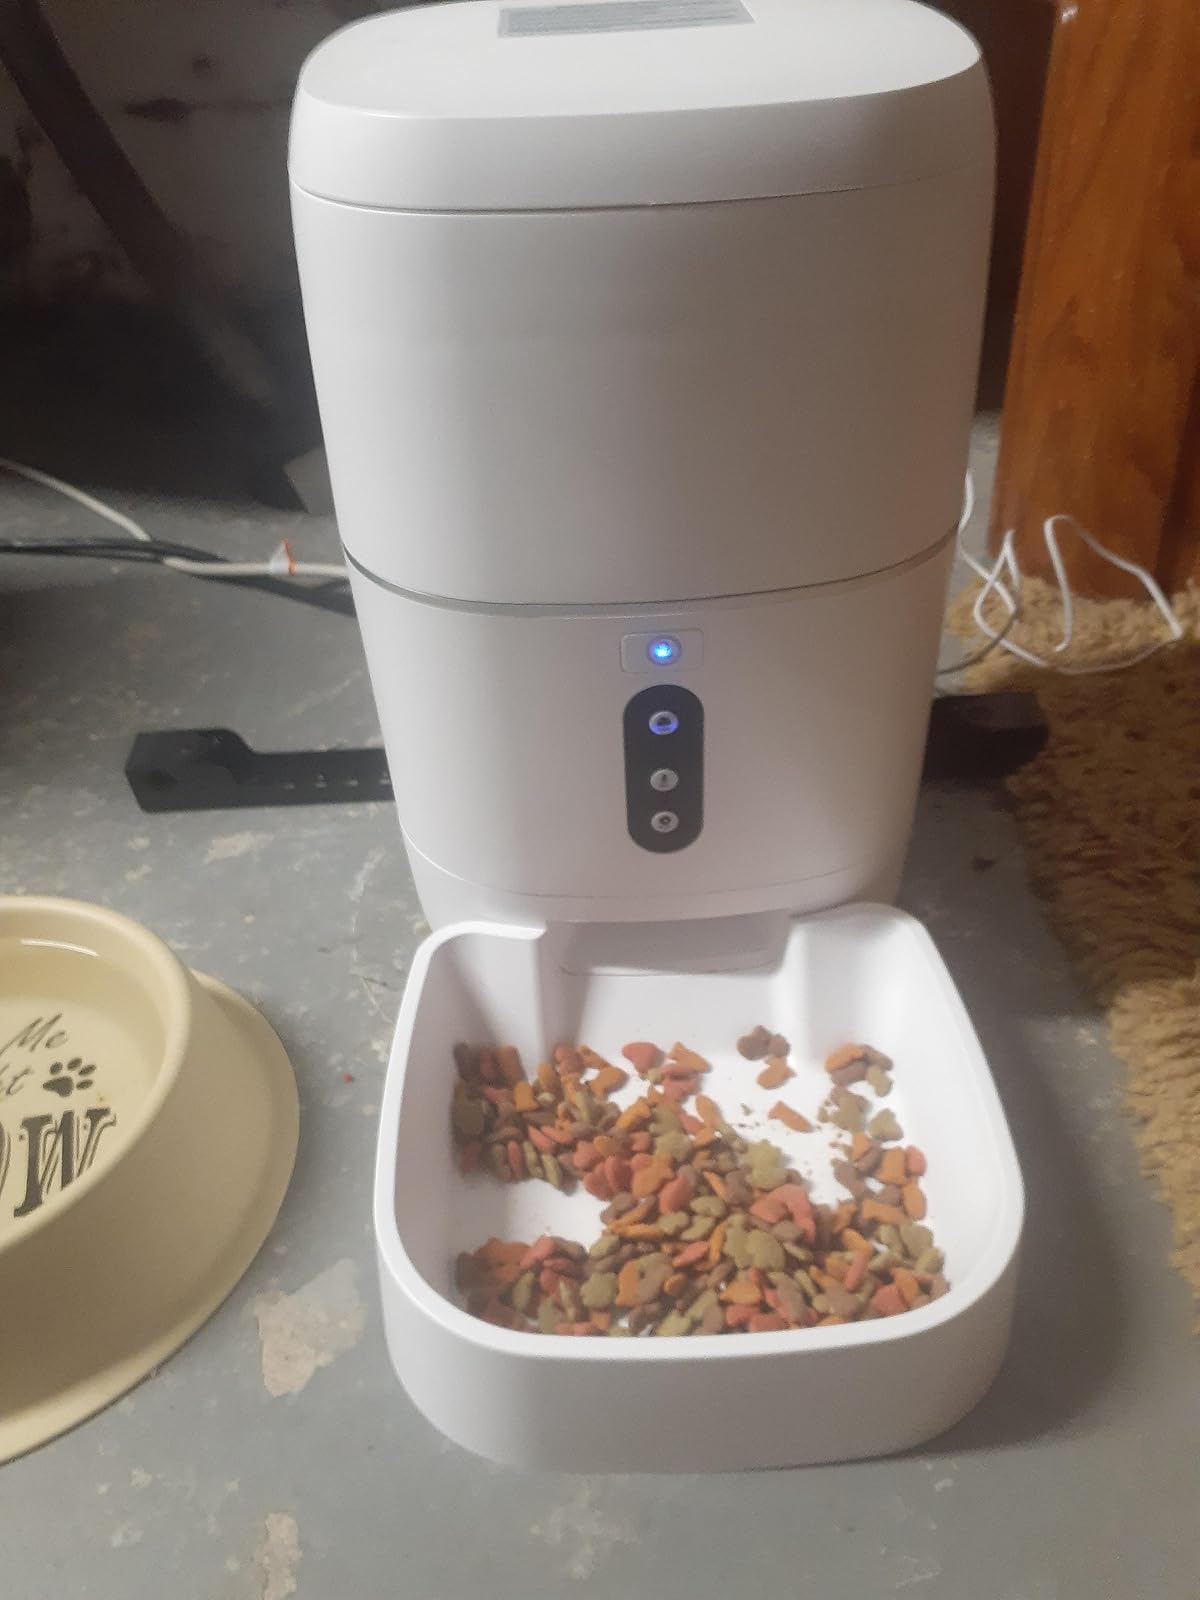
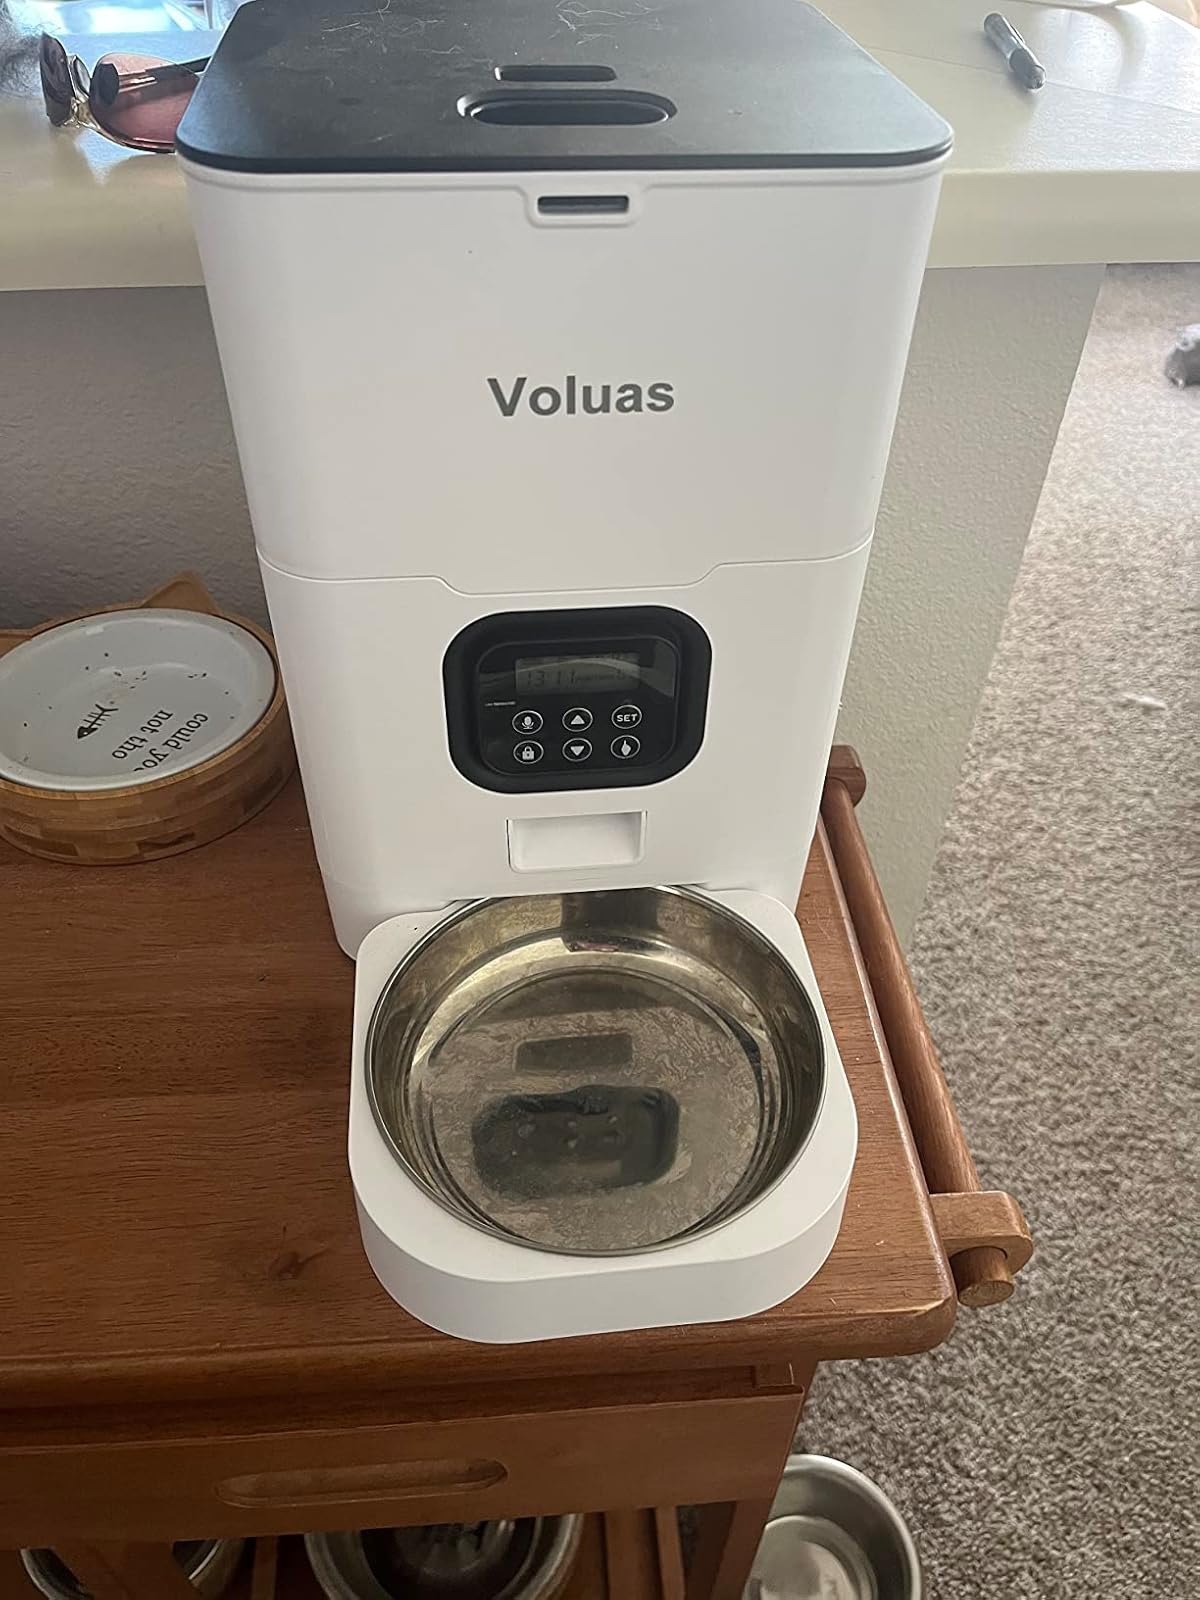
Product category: items_feeder
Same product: no